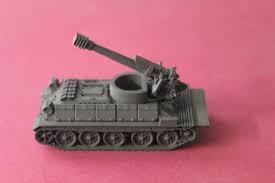
Label: Self Propelled Artillery